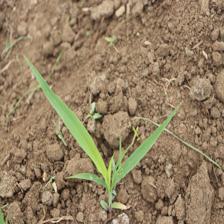
Label: Sorghum